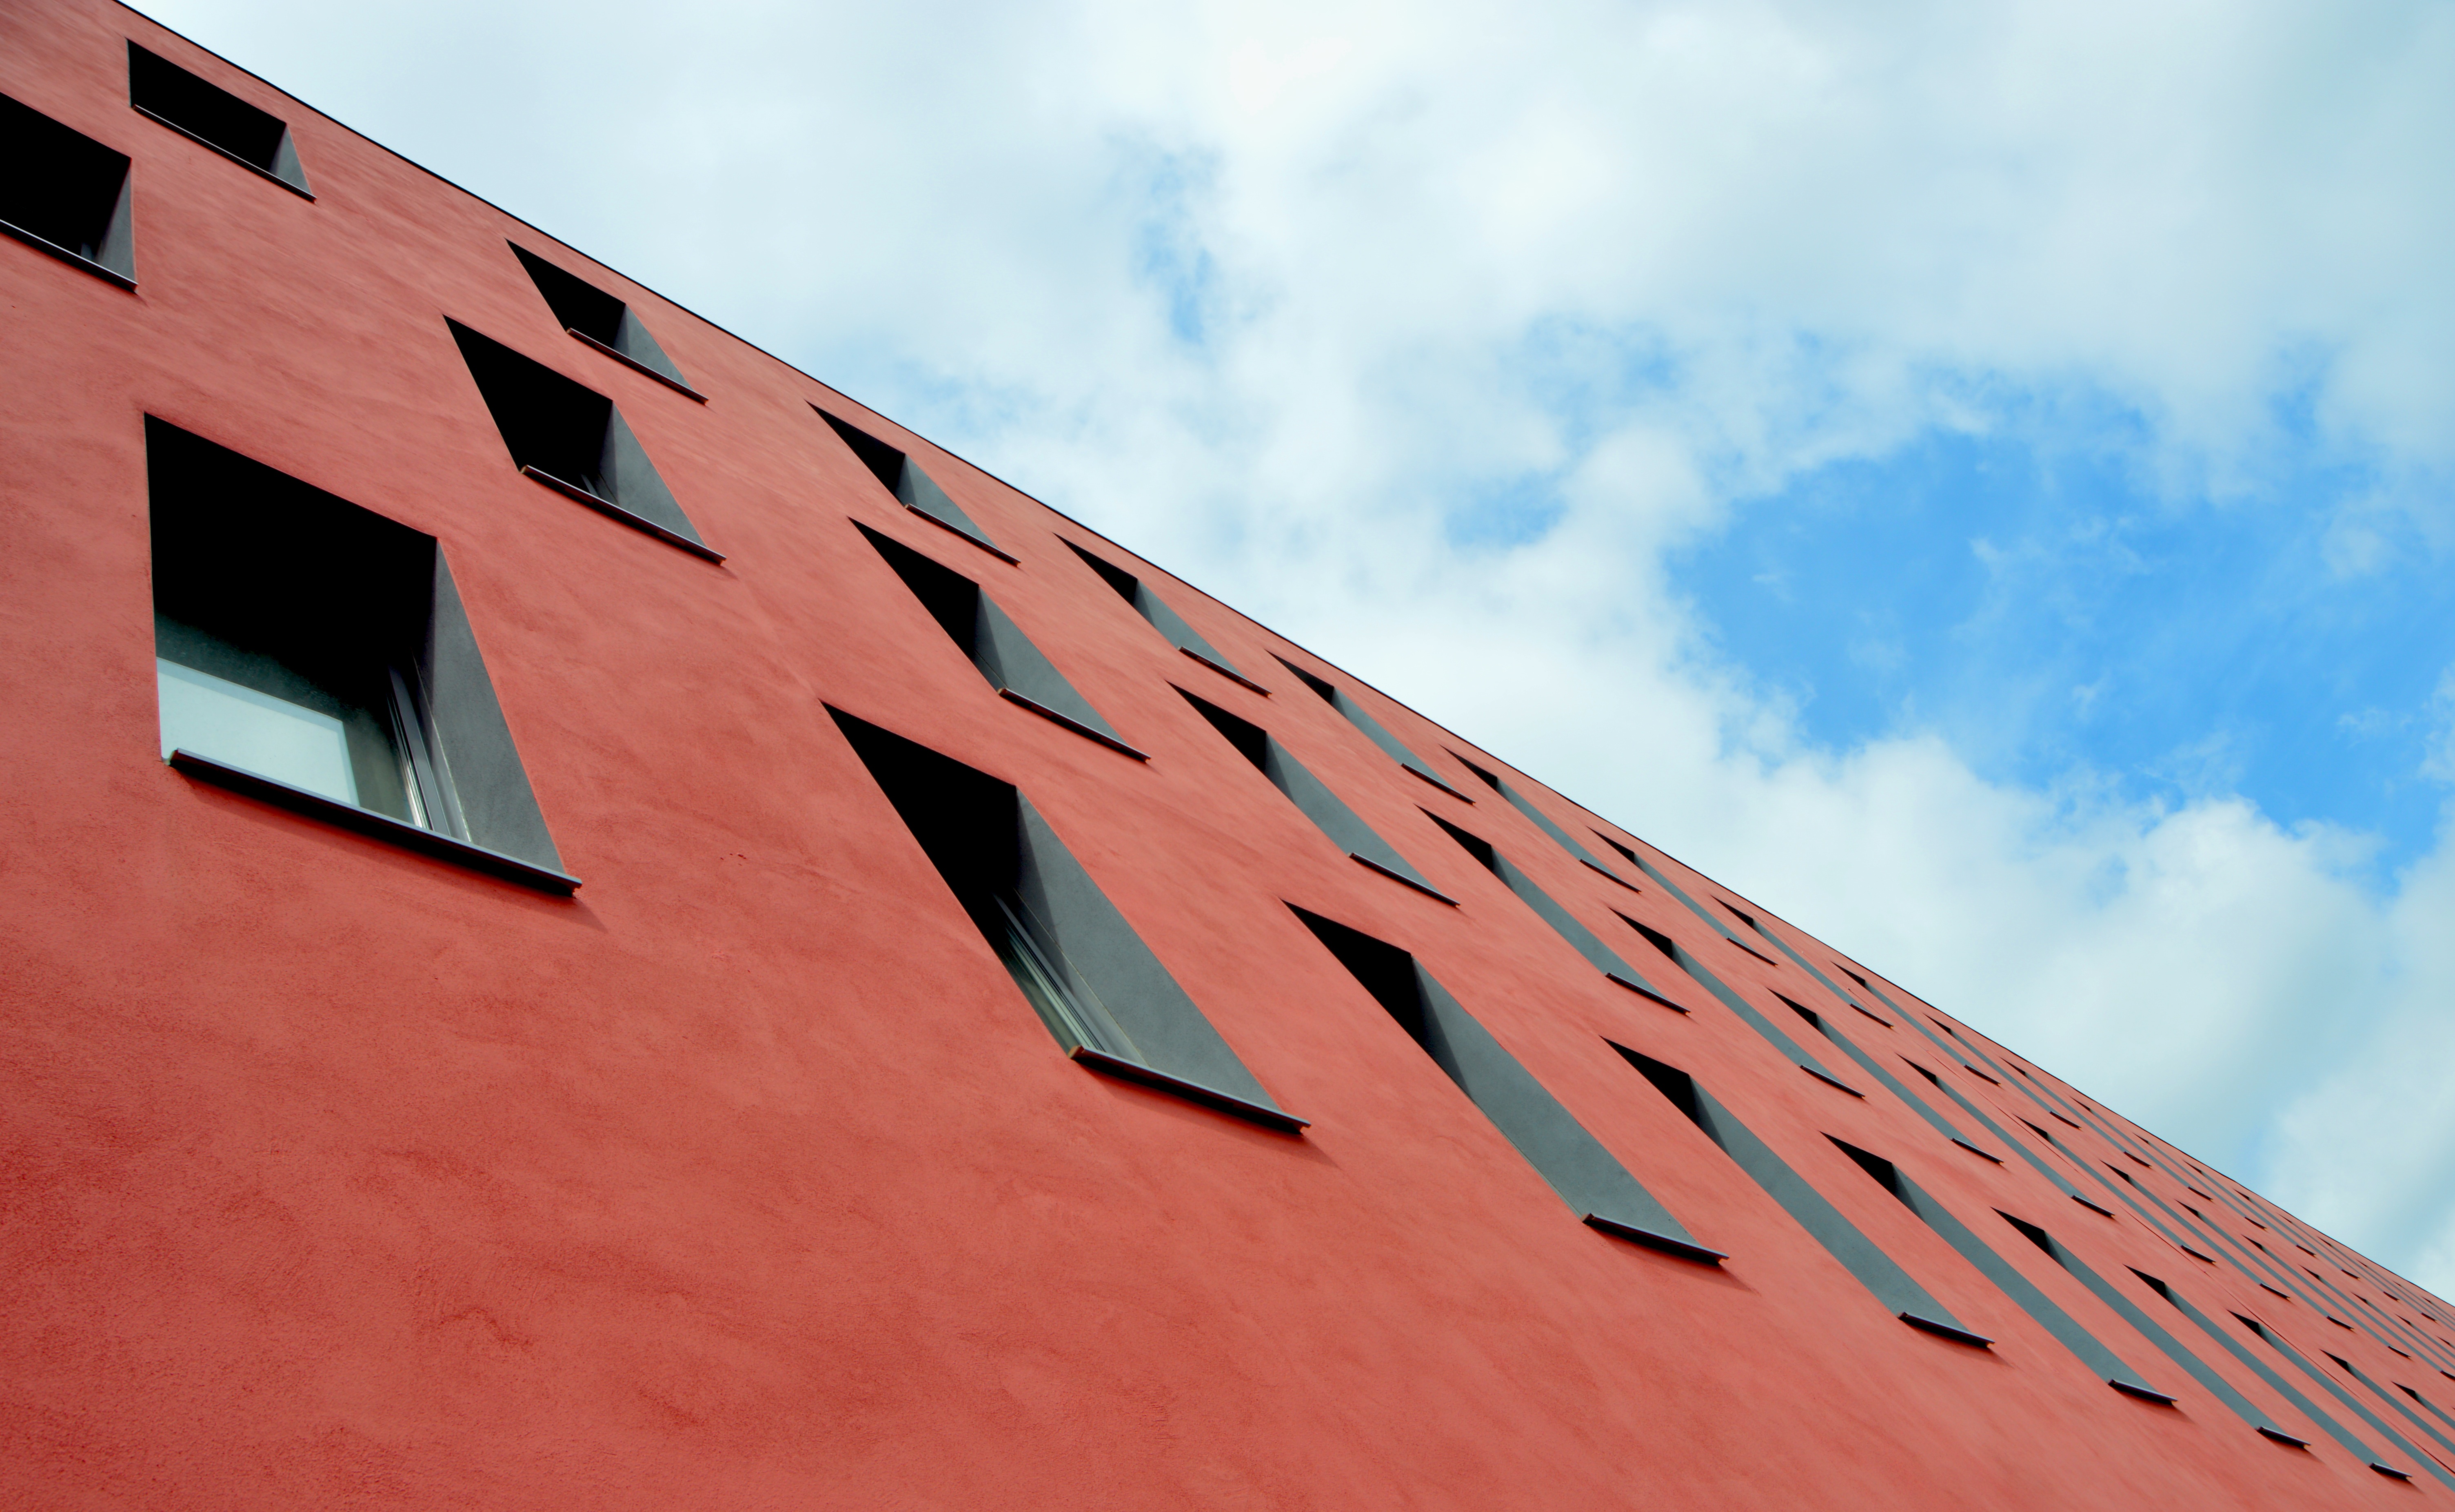
cloud, architecture, sky, wood, window, roof, wall, line, reflection, red, color, facade, blue, shape